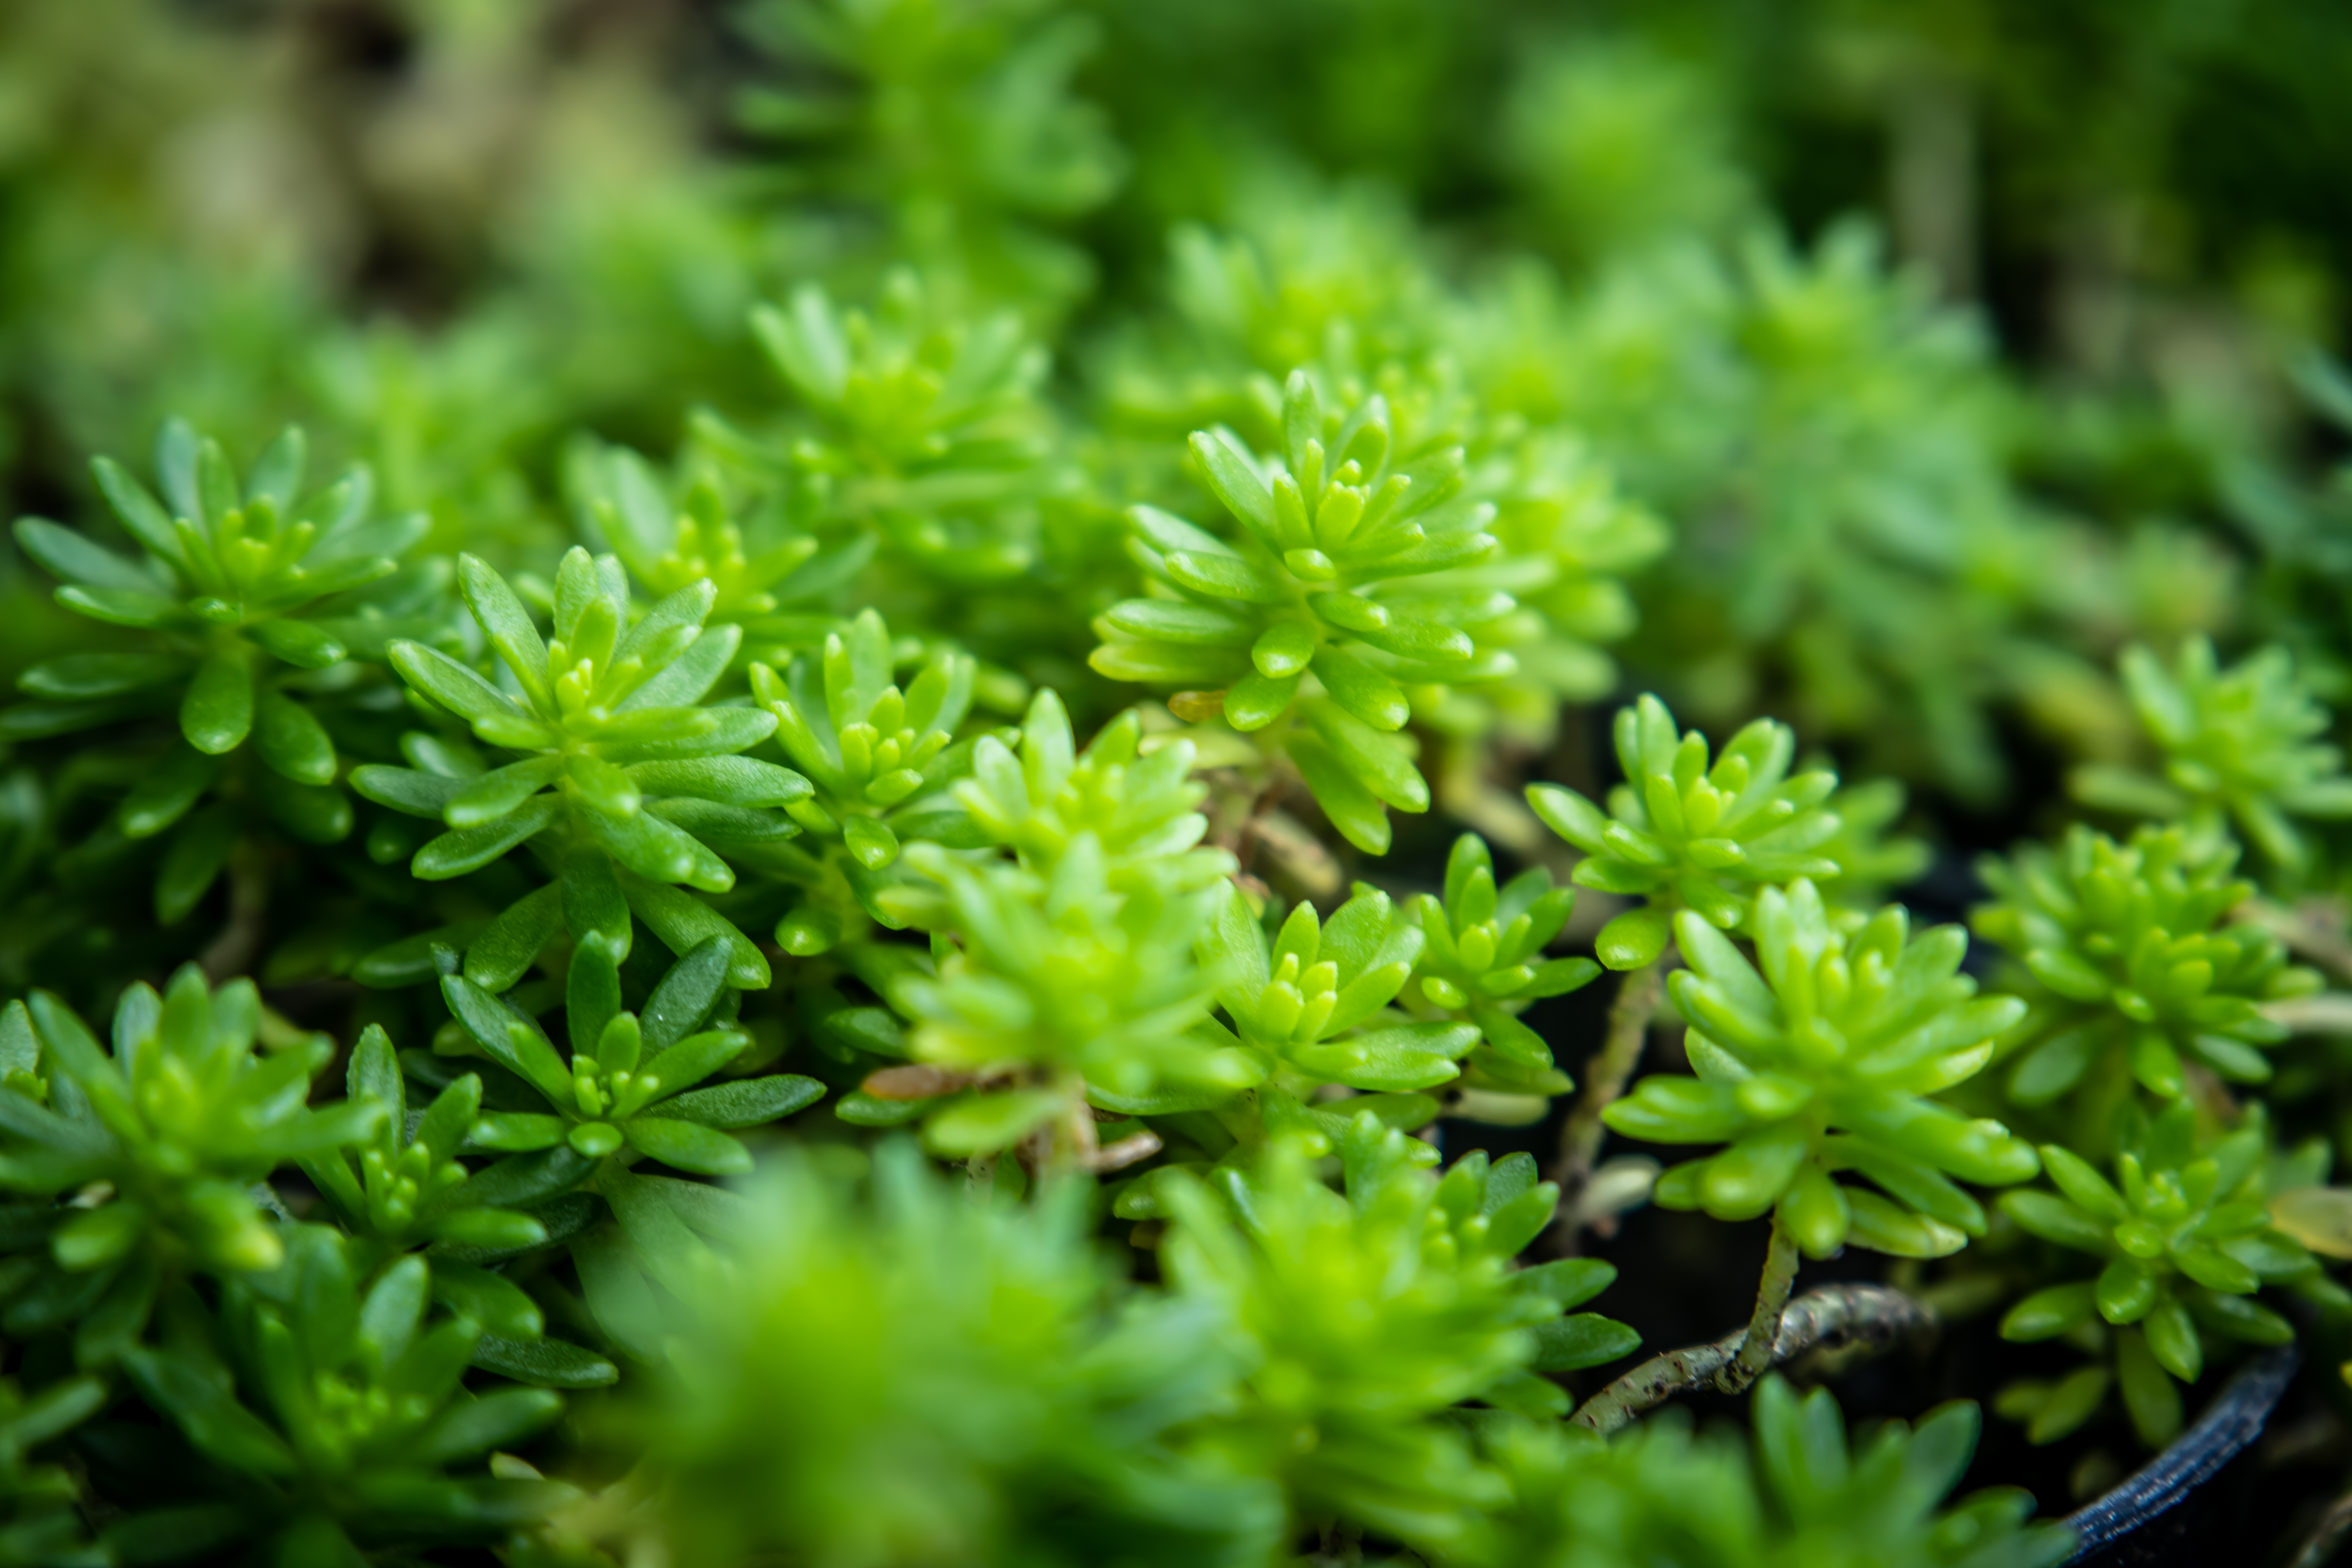
aromatic, background, background juniper, beautiful, branch, branches, bright, bush, christmas, closeup, color, conifer, coniferous, decoration, decorative, environment, environmental, evergreen, flora, floral, forest, fresh, garden, grass, green, grow, growth, herb, herbal, juniper, juniper bush, juniper tree, landscape, leaf, macro, natural, nature, needle, ornamental, outdoor, pattern, plant, season, shrub, summer, texture, tree, wallpaper, flower, vegetation, terrestrial plant, subshrub, flowering plant, organism, groundcover, vascular plant, empetrum, moss, non vascular land plant, liverwort, stonecrop family, perennial plant